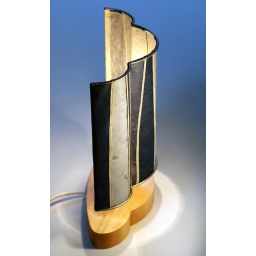
Backless table lamp by ArtShades